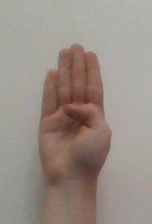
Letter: kaaf